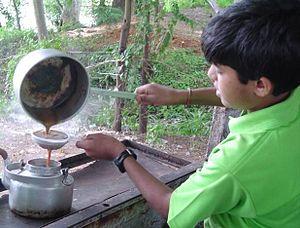
Chai est le terme hindi employé dans le sous-continent indien pour désigner le thé.